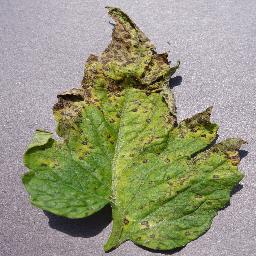
Label: Tomato___Septoria_leaf_spot